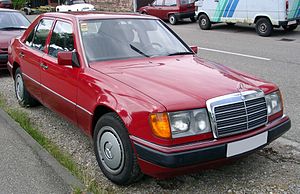
Mercedes-Benz type 124 / Modeloversigt
Mercedes-Benz type 124 var en serie af øvre mellemklassebiler fra Mercedes-Benz, bygget mellem slutningen af 1984 og midten af 1997.